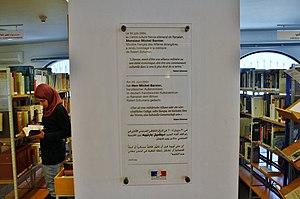
La médiathèque «
Le centre culturel franco-allemand de Ramallah réunit l'antenne de Ramallah de l'Institut français de Jérusalem et le Goethe Institut des Territoires palestiniens.